Droitwich Water Tower

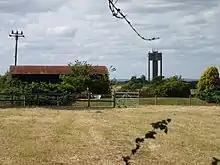
Tower from a distance

In 2015 proposals were made to create a parkland named after and inspired by the water tower to serve an adjacent 250-house development. This would have provided of green space, a fruit orchard, natural meadows and a zipwire. A series of grassed mounds would lead from the tower to make a feature out of its height.